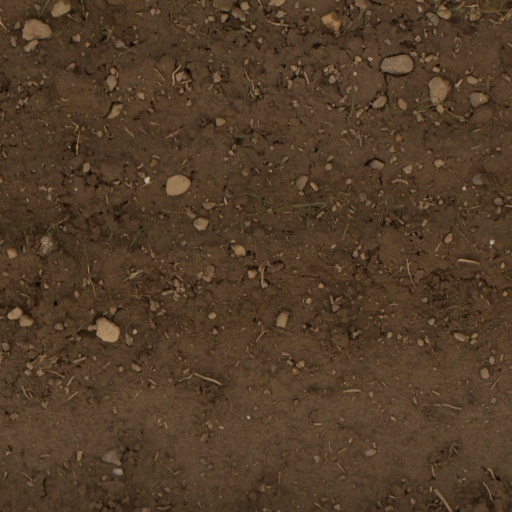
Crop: wheat